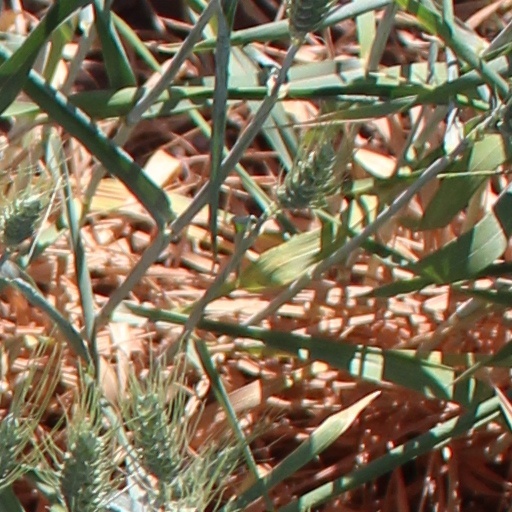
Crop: wheat